Trial of Clay Shaw

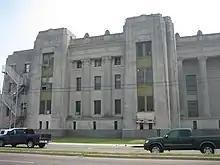
The trial was held at the Criminal Courts Building at Tulane & Broad in Mid-City New Orleans

The origins of Garrison's case can be traced to an argument between New Orleans residents Guy Banister and Jack Martin. On November 22, 1963, the day that President John F. Kennedy was assassinated, Banister pistol whipped Martin after a heated exchange. (There are different accounts as to whether the argument was over phone bills or missing files.) Over the next few days, Martin told authorities and reporters that Banister had often been in the company of a man named David Ferrie who, Martin said, might have been involved in the assassination of John F. Kennedy. Martin told the New Orleans police that Ferrie knew accused assassin Lee Harvey Oswald going back to when both men had served together in the New Orleans Civil Air Patrol and that Ferrie "was supposed to have been the getaway pilot in the assassination." Martin also said that Ferrie had driven to Dallas the night before the assassination, a trip which Ferrie explained as research for a prospective business venture to determine "the feasibility and possibility of opening an ice skating rink in New Orleans."